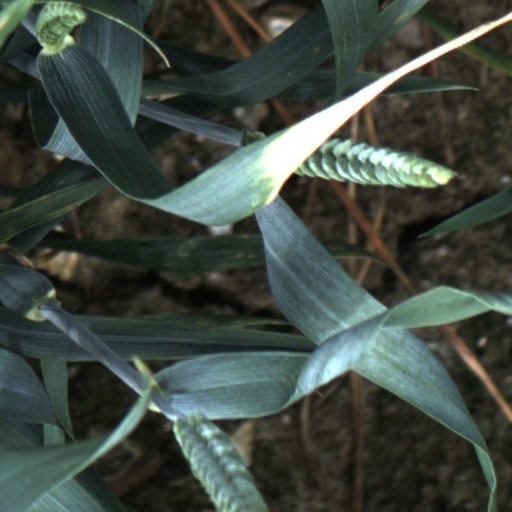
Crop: wheat